Théville

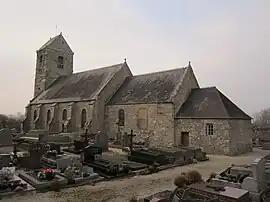
The church of Notre-Dame

Théville is a commune in the Manche department in Normandy in north-western France. The inhabitants are called "Thévillais".